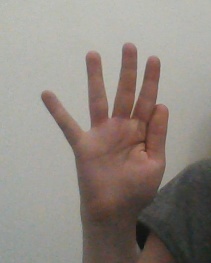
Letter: sheen